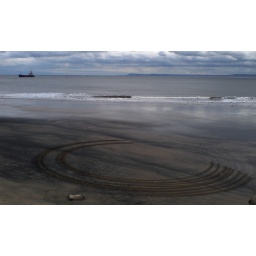
Hartlepool beach with an intersting circle made by the trucks of the coal scrapers.